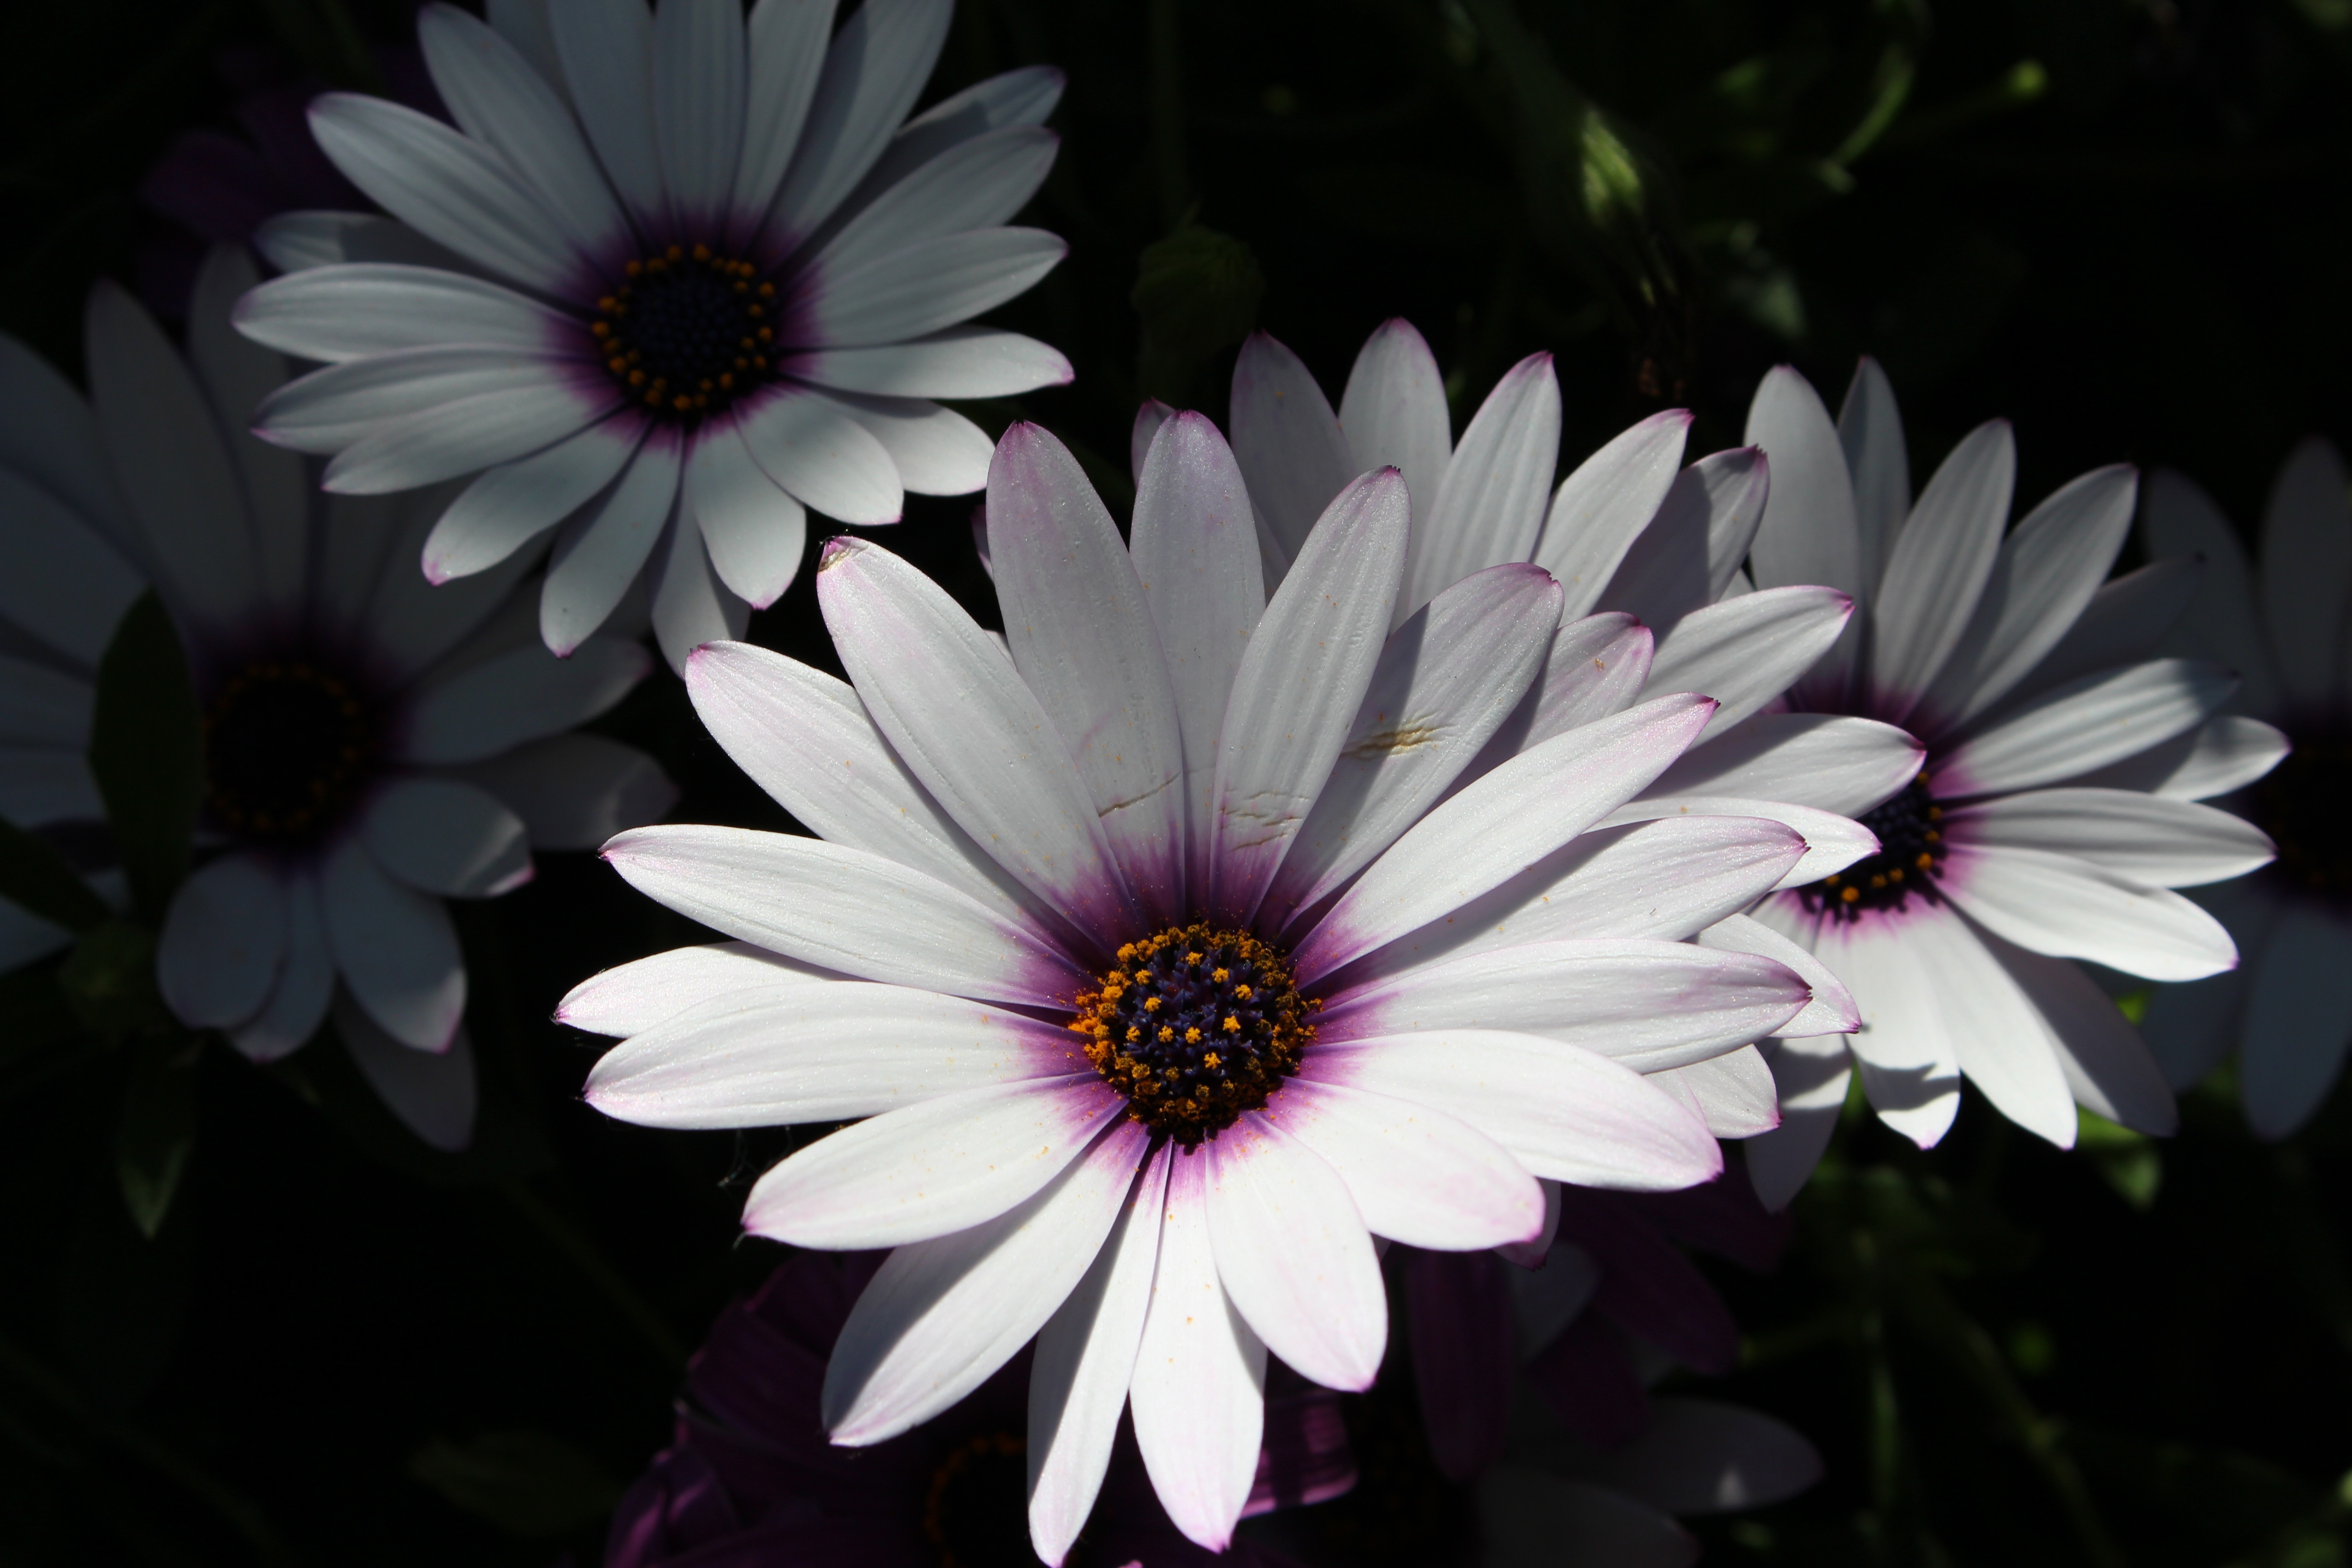
blossom, plant, white, photography, flower, petal, daisy, botany, flora, flowers, close up, shadows, petals, detailed, floristry, macro photography, flowering plant, daisy family, oxeye daisy, land plant, white cape daisy